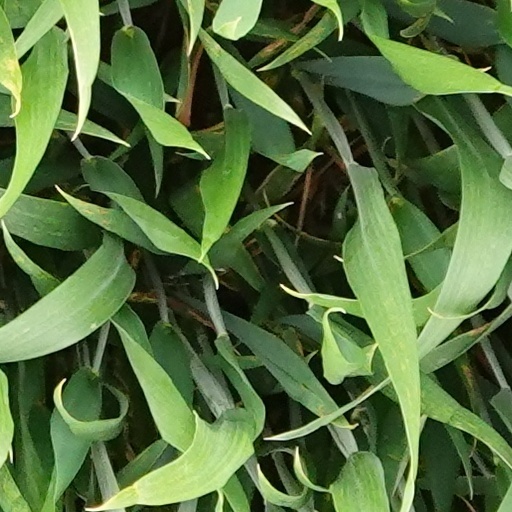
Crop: wheat